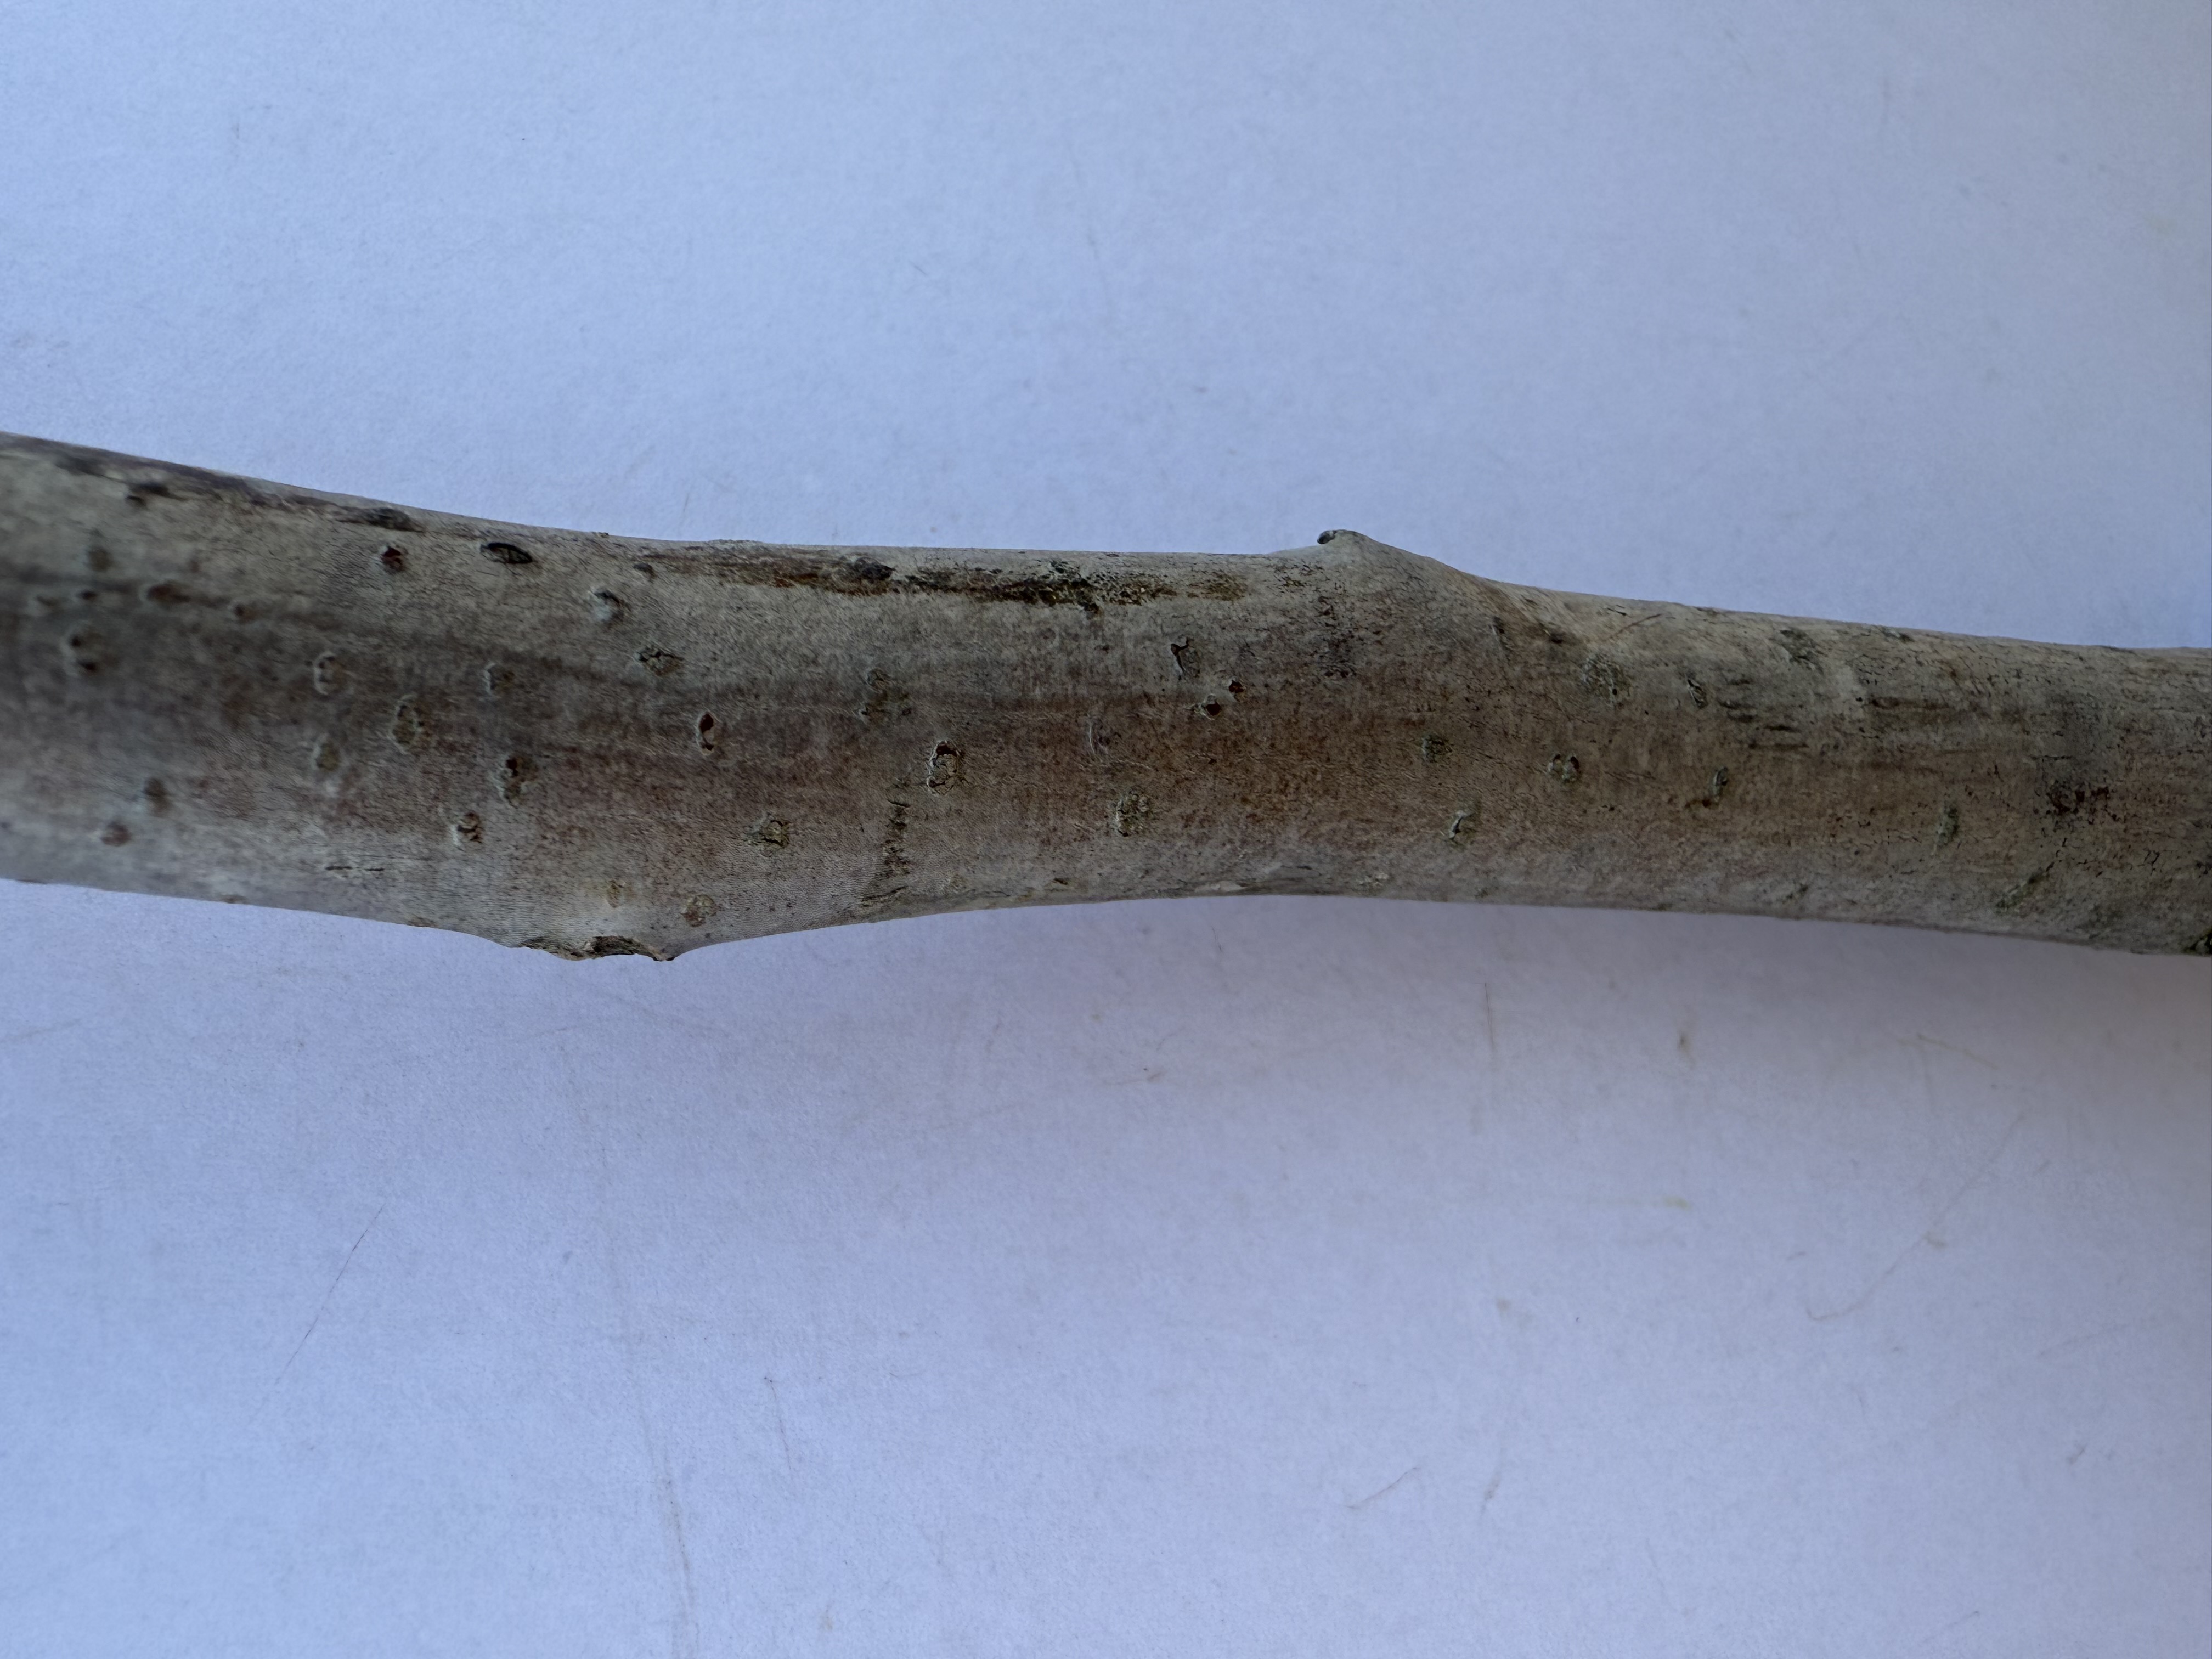
Variety: Kagizman Long Apple